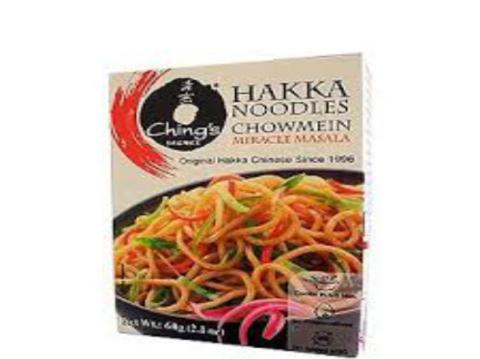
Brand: ching's secret
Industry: Food